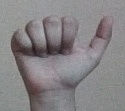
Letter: dhad